Beauty Shop

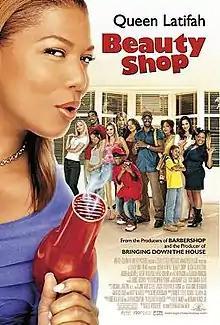
Theatrical release poster

Beauty Shop is a 2005 American comedy film directed by Bille Woodruff. The film serves as a spin-off of the "Barbershop" film series, and stars Queen Latifah as Gina Norris, a character first introduced in the 2004 film "". This film also stars Alicia Silverstone, Andie MacDowell, Mena Suvari, Kevin Bacon and Djimon Hounsou.